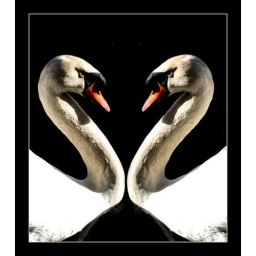
The image is all my own (for a change), just a swan admiring itself in a mirror ;)